Ramiro de Maeztu

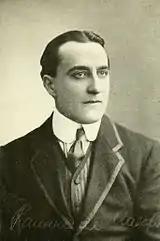
A portrait of a young Maeztu, by Whiteley.

He was among the young Spanish intellectuals deeply affected by their country's humiliating defeat in the Spanish–American War of 1898, along with José Martínez Ruiz ("Azorín"), Pío Baroja and others forming the literary Generation of '98. His first collection of essays was published in 1898 under the name "Hacia otra España" ("Towards a Different Spain").